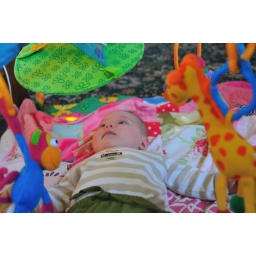
the girl in the mirror looks familiar